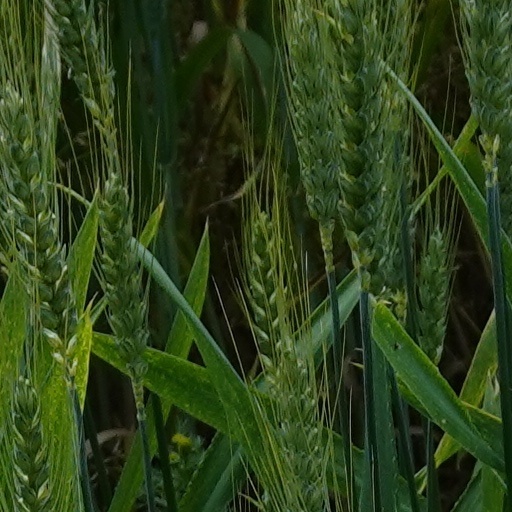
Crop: wheat